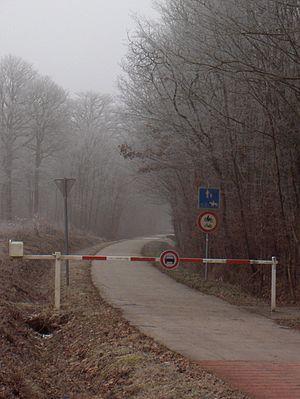
Voie ferrée desaffectée (ligne 109 Charleroi - Chimay), transformée en piste cyclable entre Chimay et Froidchapelle (Belgique, prov. de Hainaut). Partie du plan RAVeL (""Reseau Autonome de Voies Lentes"") de la Région wallonne. Position: dans le Bois de la Fagne/Bois de Robert, à la hauteur de la ""Bouloye"" (Commune de Chimay)."
Le RAVeL, ou réseau autonome de voies lentes, est une initiative de la Région wallonne en Belgique, qui vise à réaliser un réseau d’itinéraires réservés aux piétons, cyclistes, personnes à mobilité réduite et aux cavaliers, là où la situation le permet.
La ligne 109 fut une ligne de chemin de fer belge reliant Mons à Chimay.